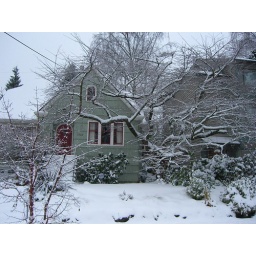
The house I like with that tree I like covered in snow.